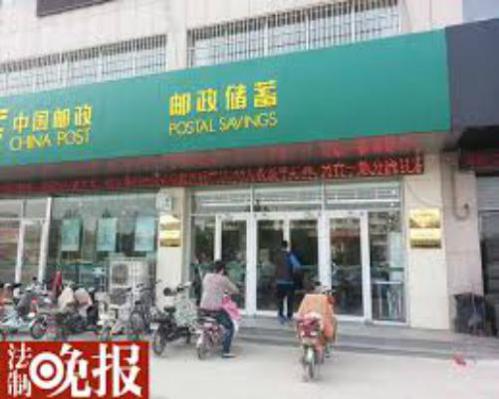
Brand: china post group corporation
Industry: Others